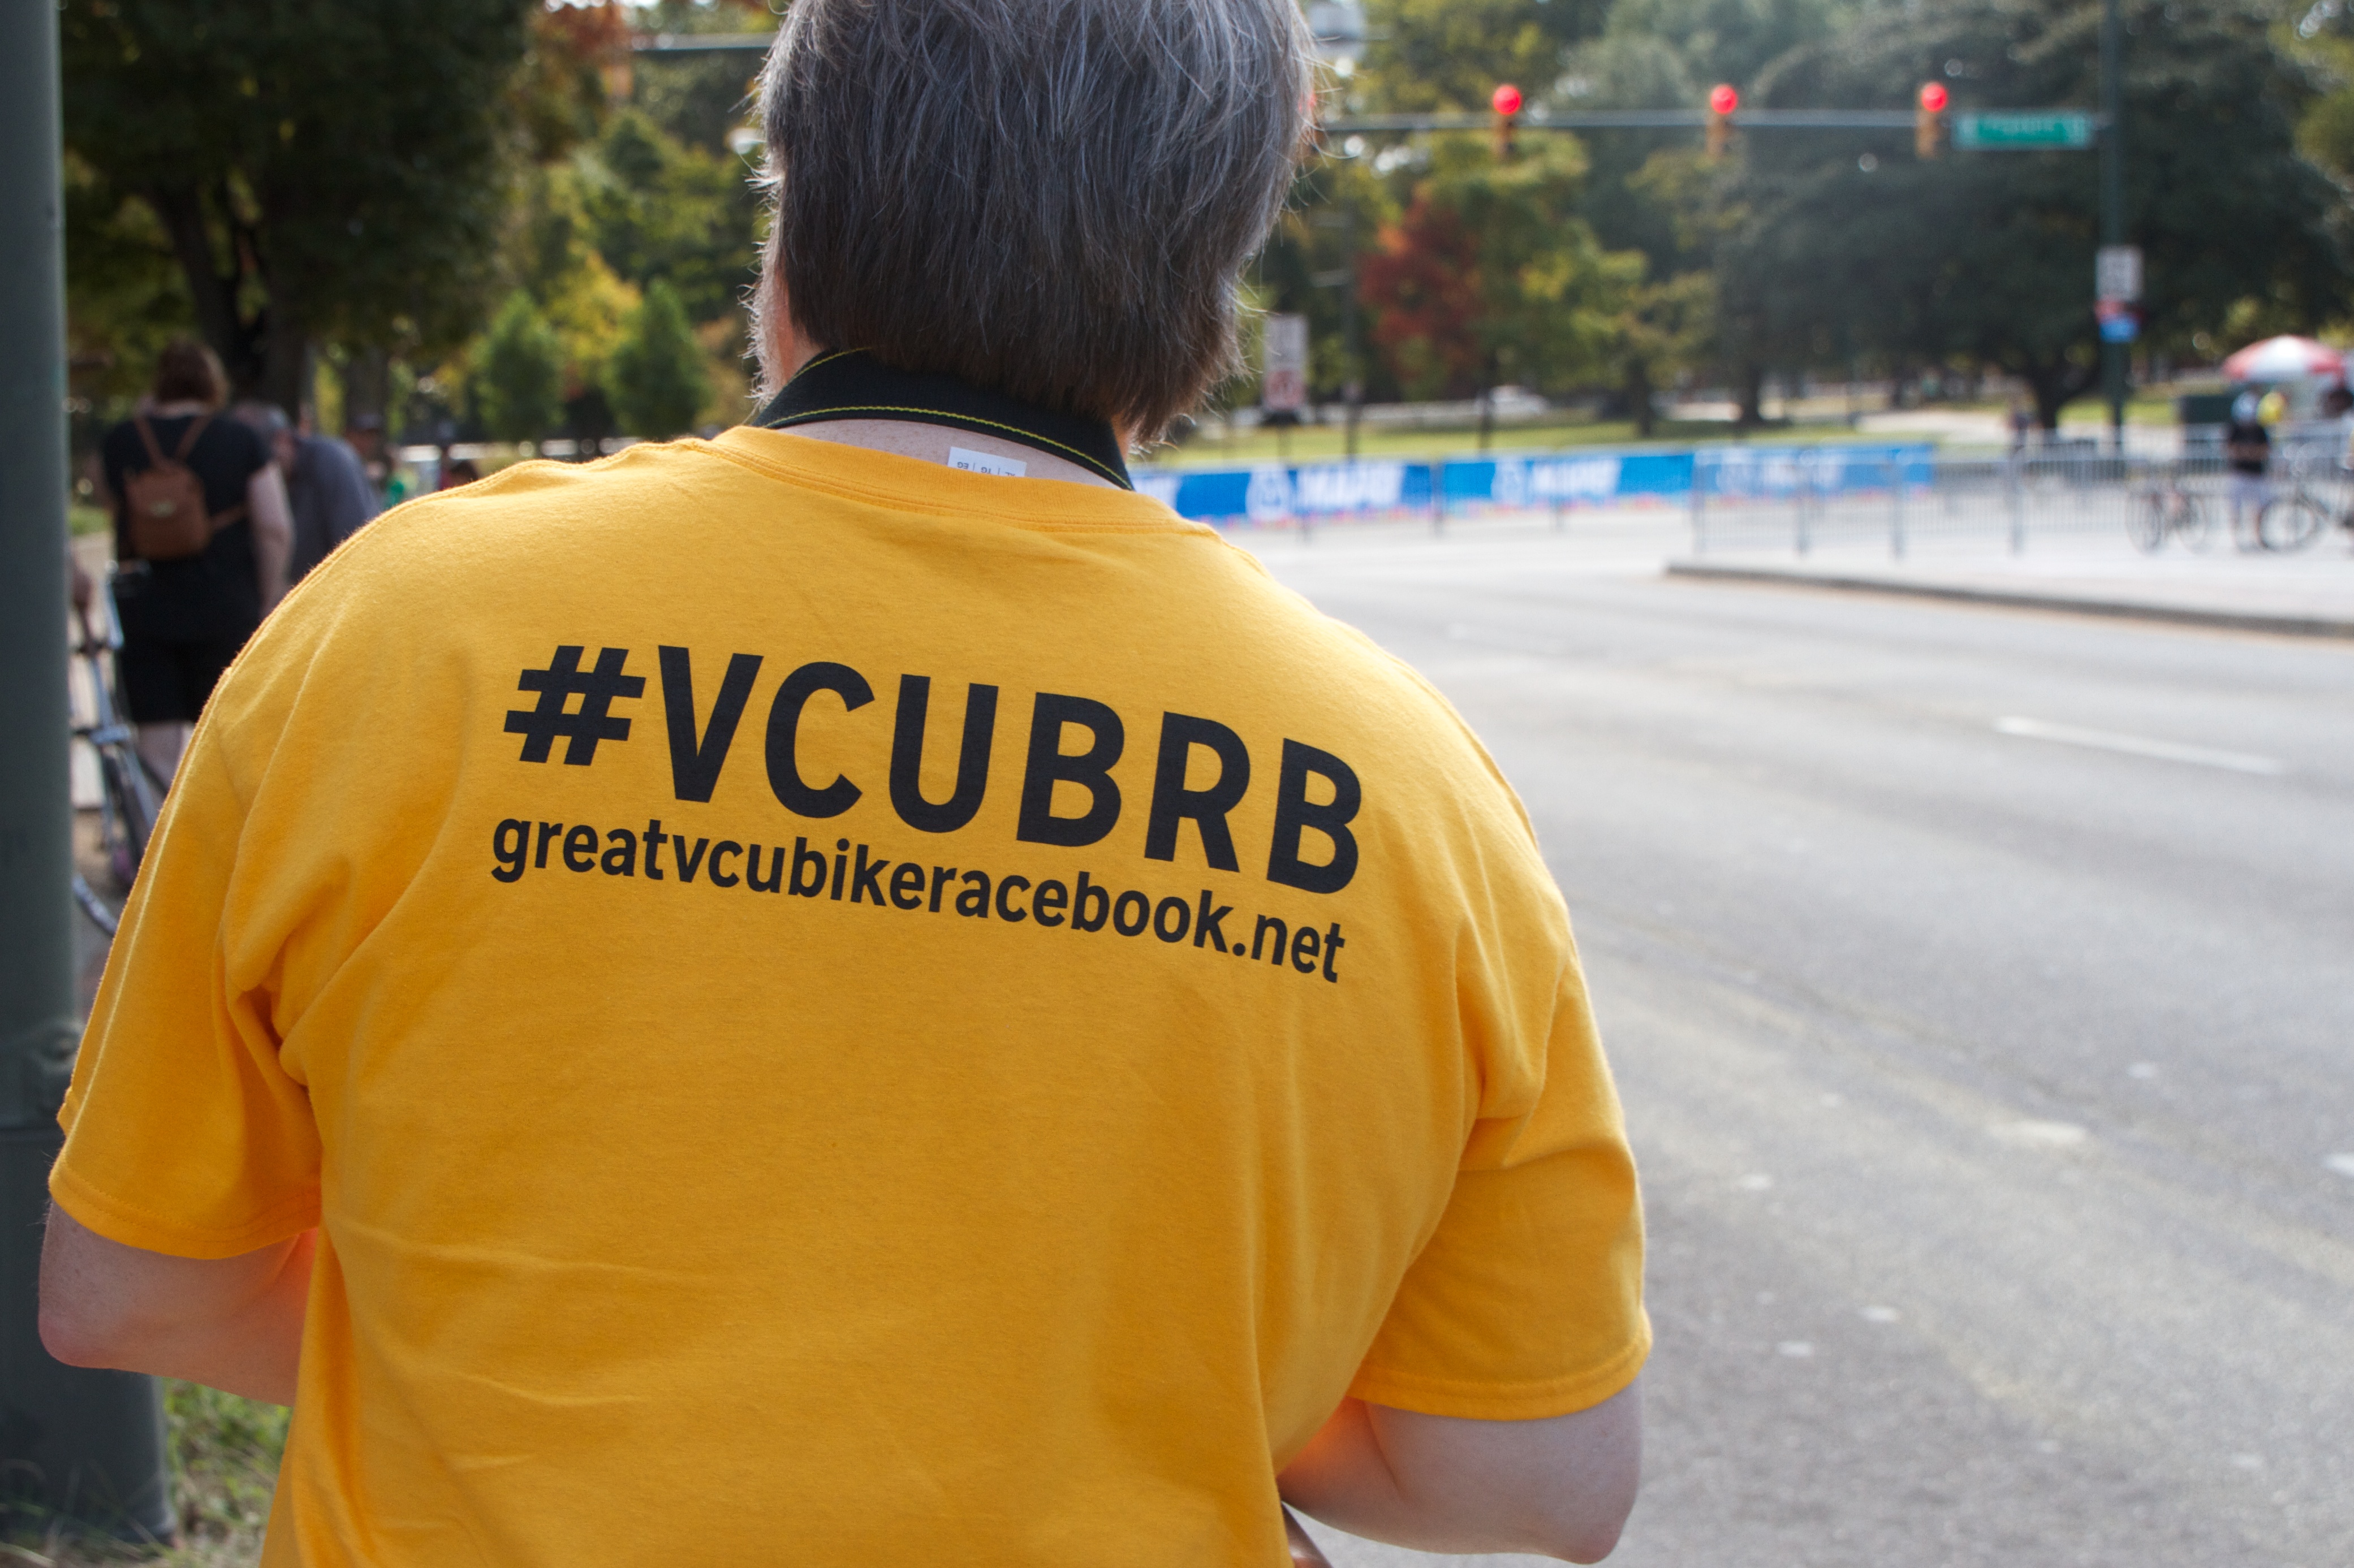
person, running, yellow, race, endurance, vcubrb, human action, endurance sports, long distance running